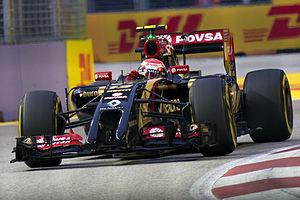
Le Grand Prix automobile de Singapour 2014, disputé le 21 septembre 2014 sur le Circuit urbain de Singapour, est la 911ᵉ épreuve du championnat du monde de Formule 1 courue depuis 1950. Il s'agit de la septième édition du Grand Prix de Singapour comptant pour le championnat du monde de Formule 1, et de la quatorzième manche du championnat 2014. Il présente la particularité, depuis sa première édition en 2008, de se disputer en nocturne.